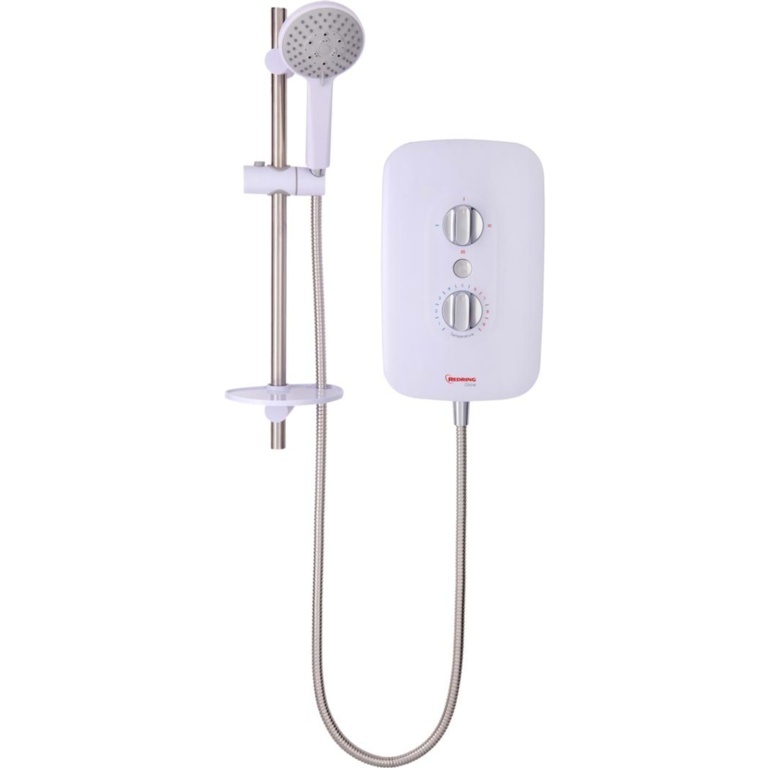
RGS9 Glow Electric Shower
Push button start stop operation and 3 power settings Right-hand side connectivity options for water and power 1m anti-kink and single mode rub clean shower head A energy rating and BEAB Approved 2 year UK guarantee 600mm riser rail with brackets.
Brand: Slaimly
Category: Hardware > Plumbing > Plumbing Fixture Hardware & Parts > Shower Parts > Electric & Power Showers > Power Showers